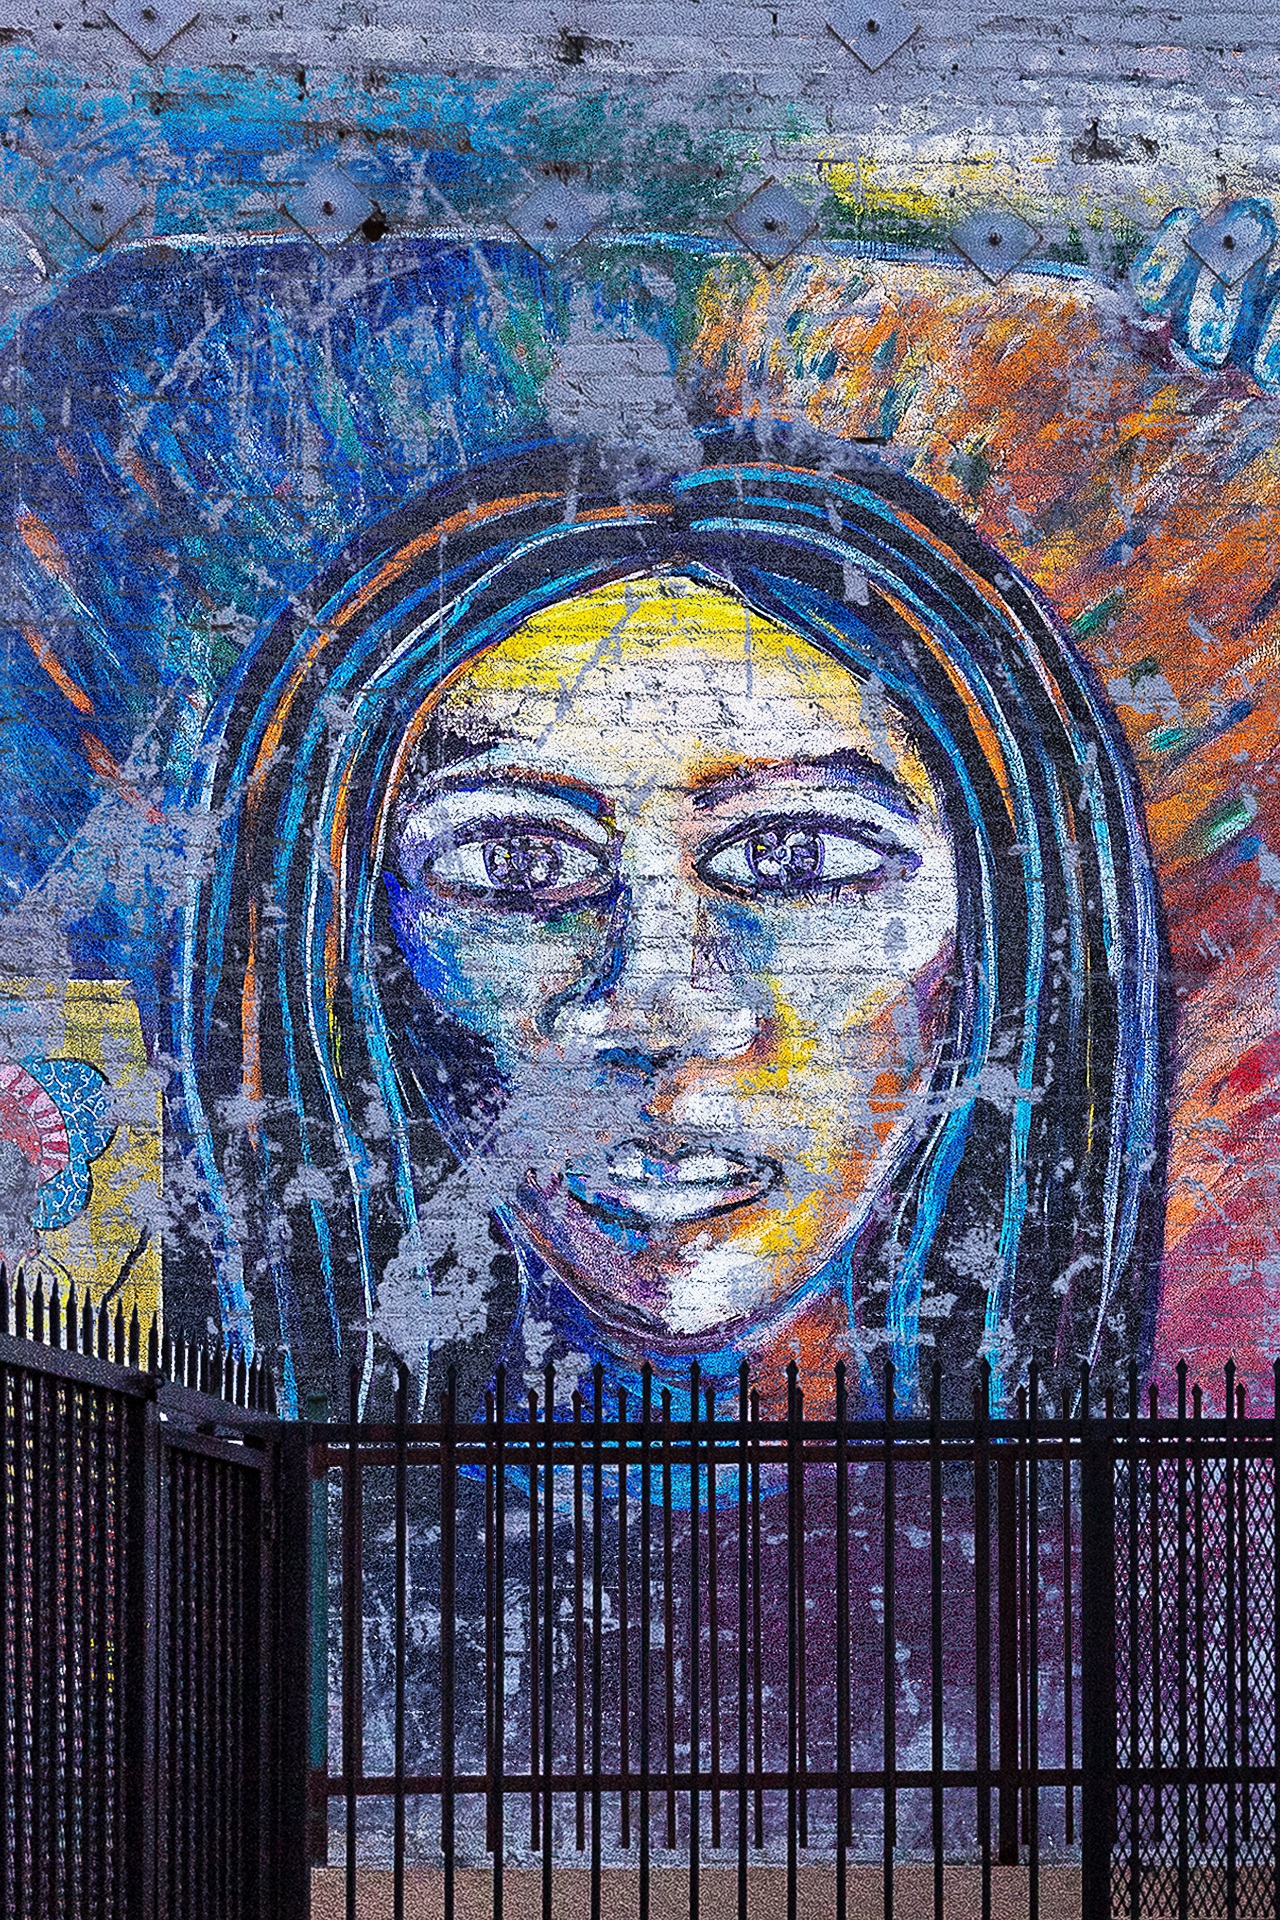
abstract, city, urban, artistic, grunge, graffiti, painting, street art, art, background, mural, spray paint, painted, tags, tagging, graffiti wall, graffiti art, modern art, acrylic paint